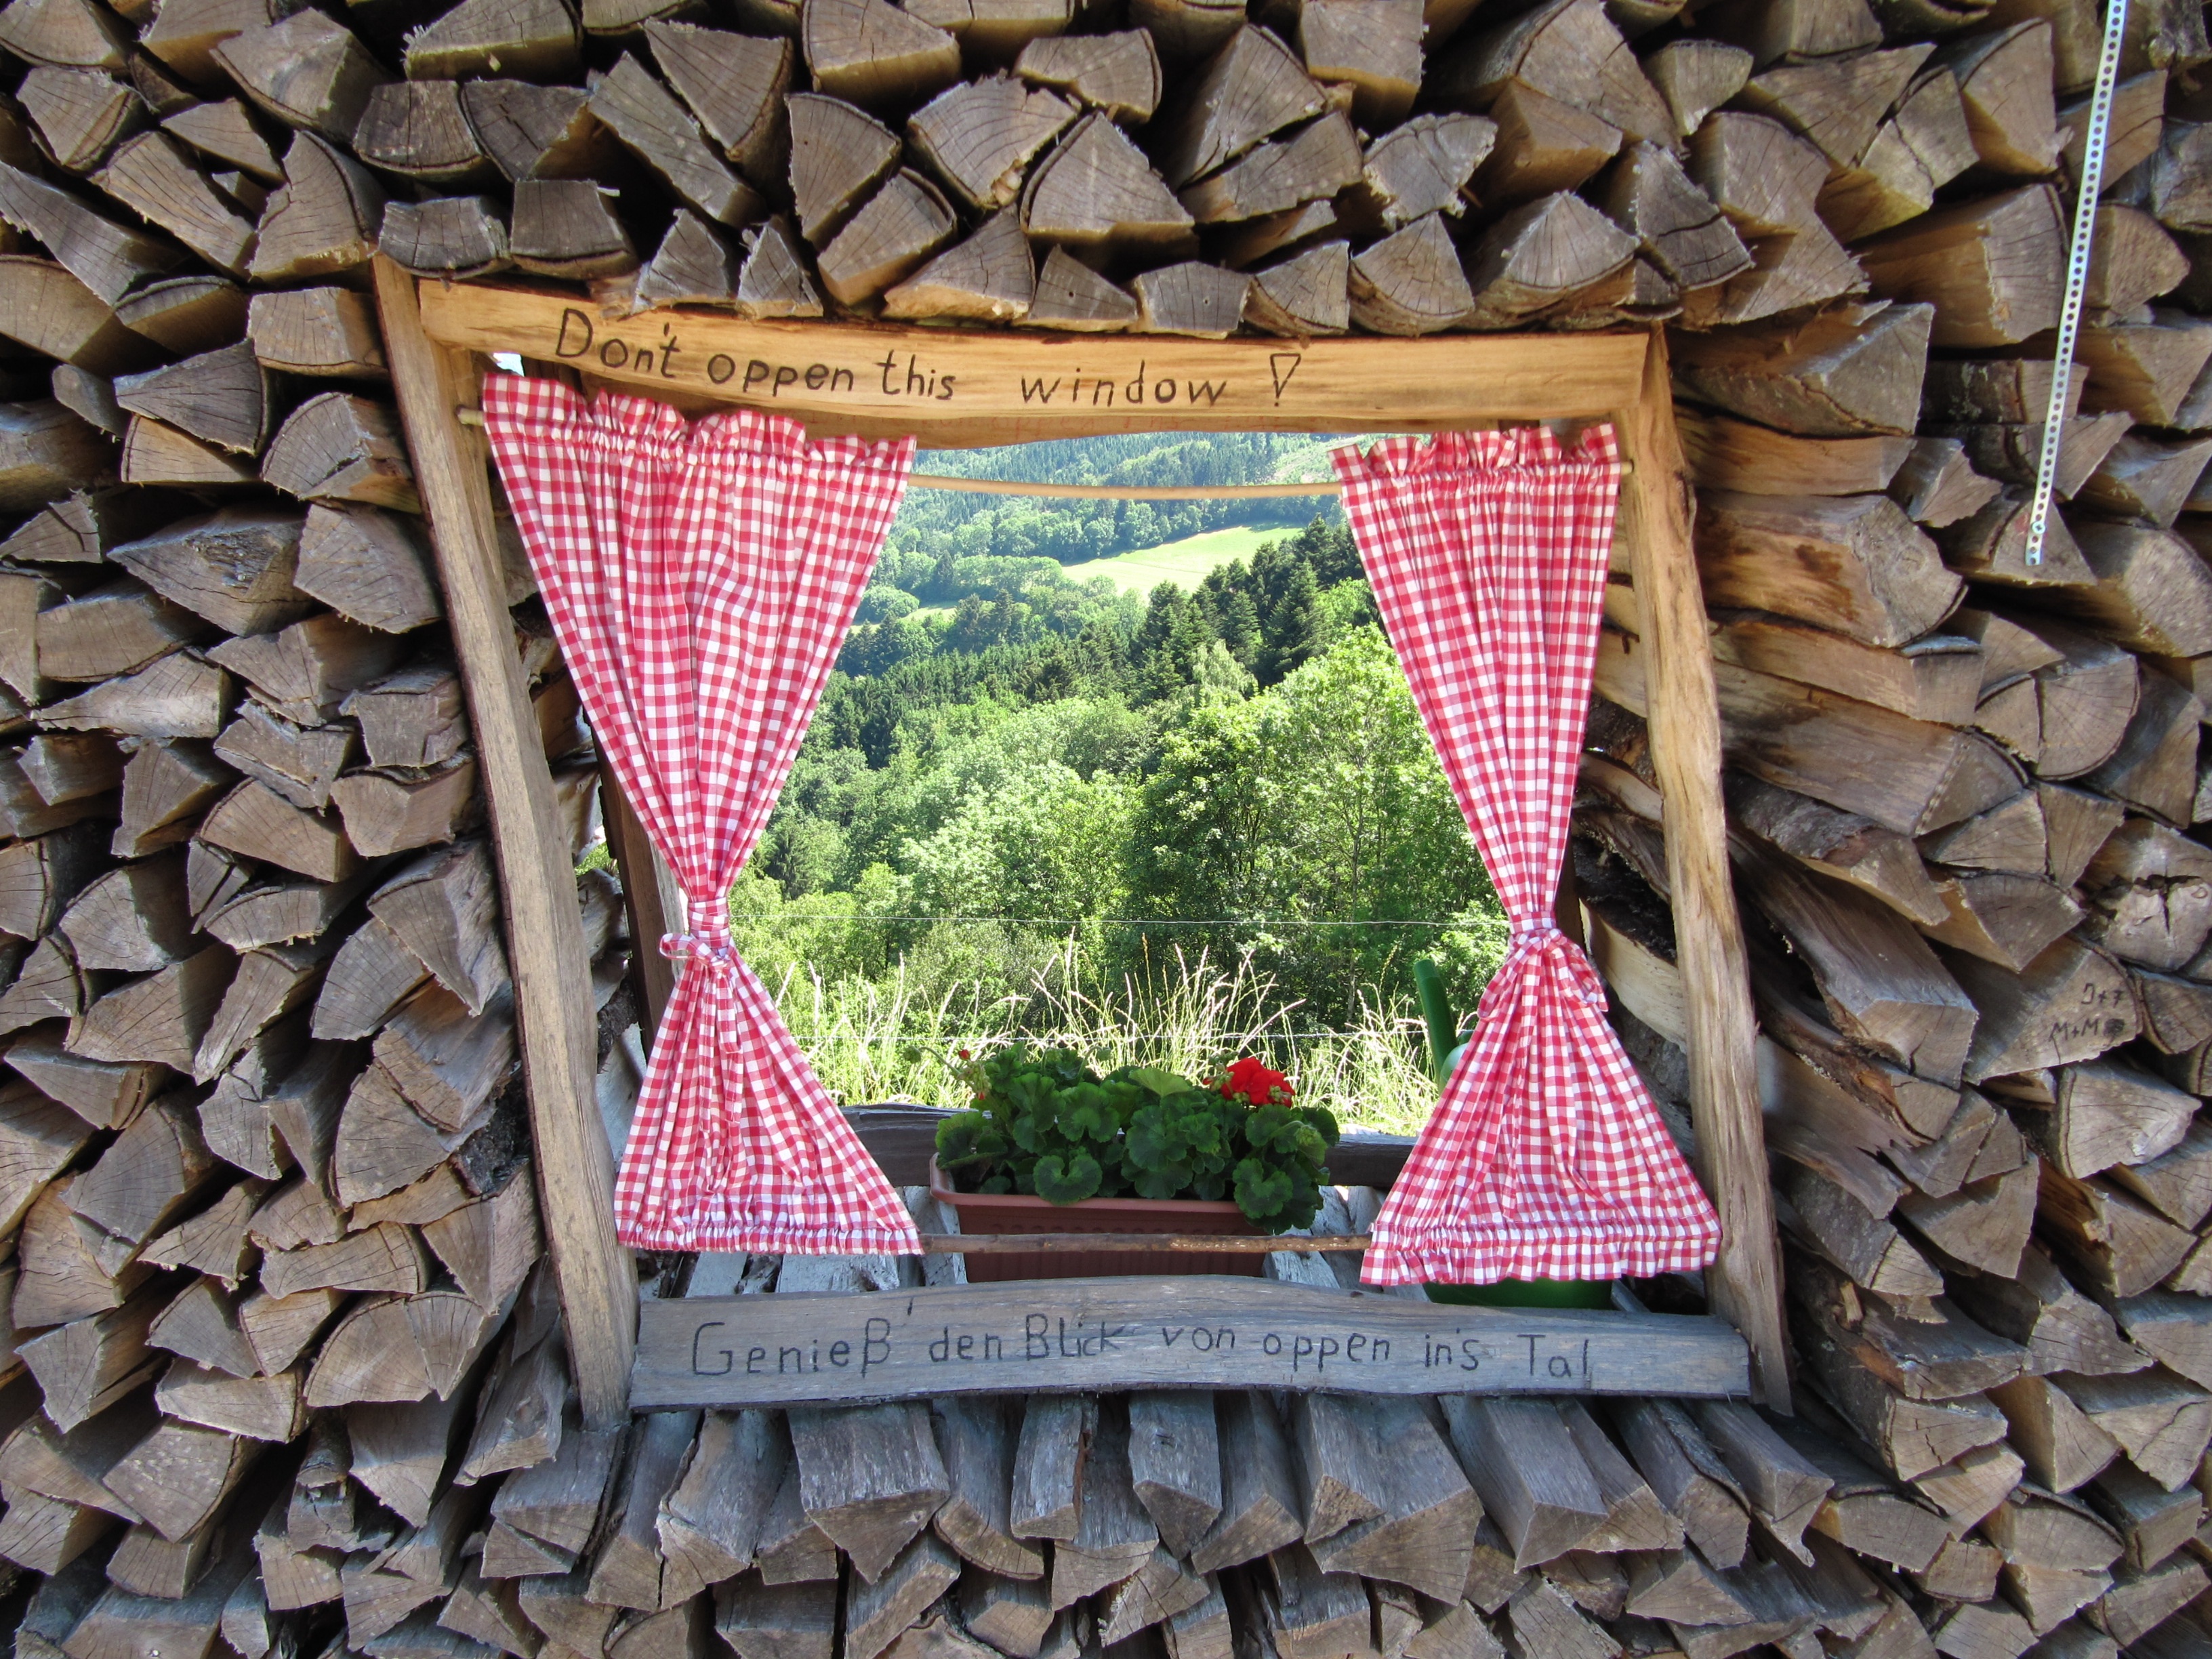
flower, window, view, wall, material, textile, art, holzstapel, black forest